A Woman Is a Woman

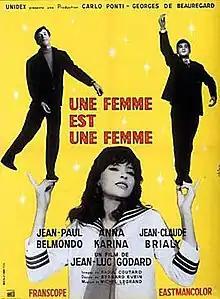
Theatrical release poster

A Woman Is a Woman is a 1961 Franco-Italian experimental musical romantic comedy film written and directed by Jean-Luc Godard, and starring Jean-Paul Belmondo, Anna Karina and Jean-Claude Brialy. A tribute to the American musical comedy and associated with the French New Wave, it is Godard's third feature film (the release of his second, "Le petit soldat", was delayed by censorship), and his first in color and Cinemascope.